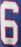
Number: 6